Nishitama District, Tokyo

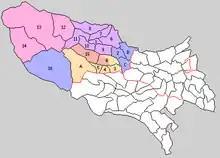
Former boundaries of Nishitama District

Historically, the cities of Ōme, Fussa, Hamura, and Akiruno were parts of Nishitama District but these were broken off from the district after they were elevated to city status.